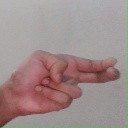
अक्षर: ह